1156

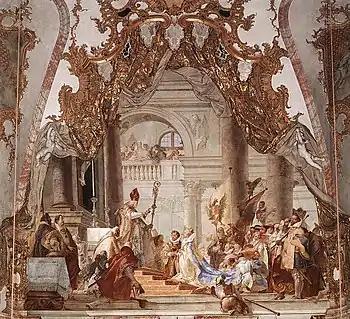
Emperor Frederick I marries Beatrice I

Year 1156 (MCLVI) was a leap year starting on Sunday of the Julian calendar.